Borodino (poem)

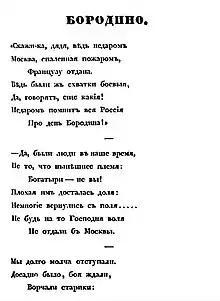
Borodino

The poem starts with the direct appeal "Tell me, uncle, ...". Lermontov had several relatives (Arsenyevs and Stolypins) who were veterans of the Patriotic War of 1812, and there has been speculation that the poem was based on the narrations of one of them. Other critics suggest that his original version was written under the influence of Denis Davydov's "Borodino Battlefield".